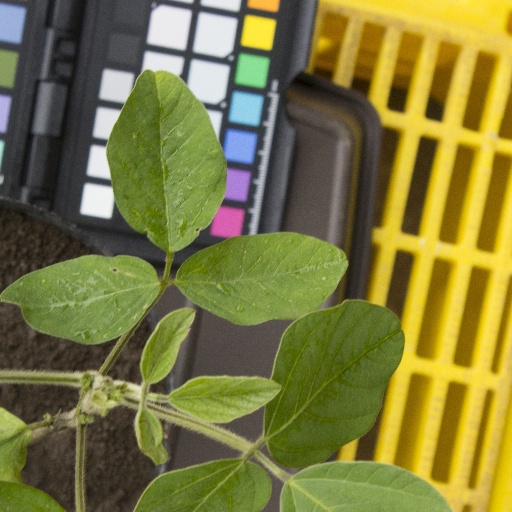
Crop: soybean